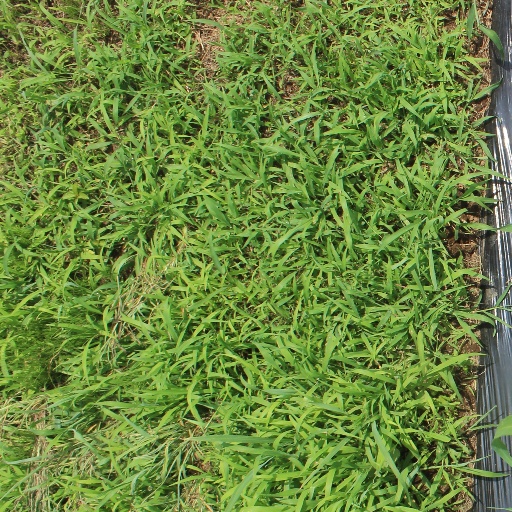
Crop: sorghum